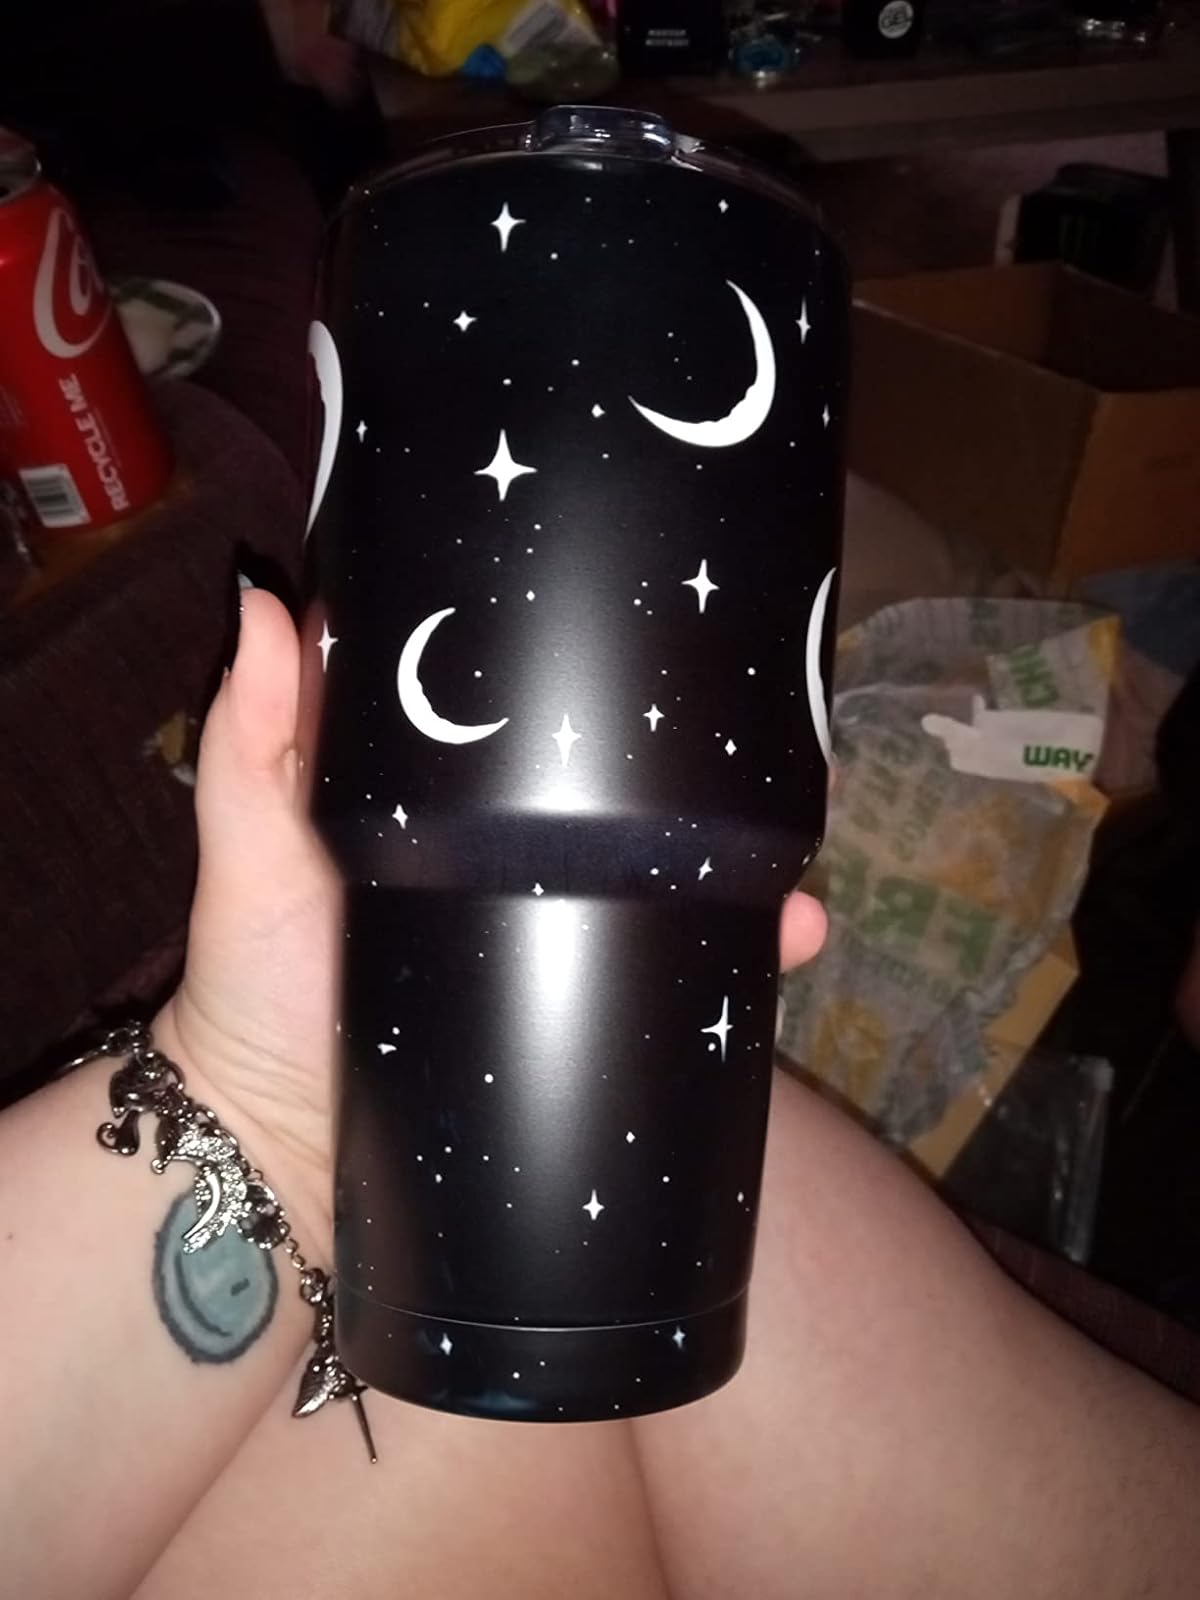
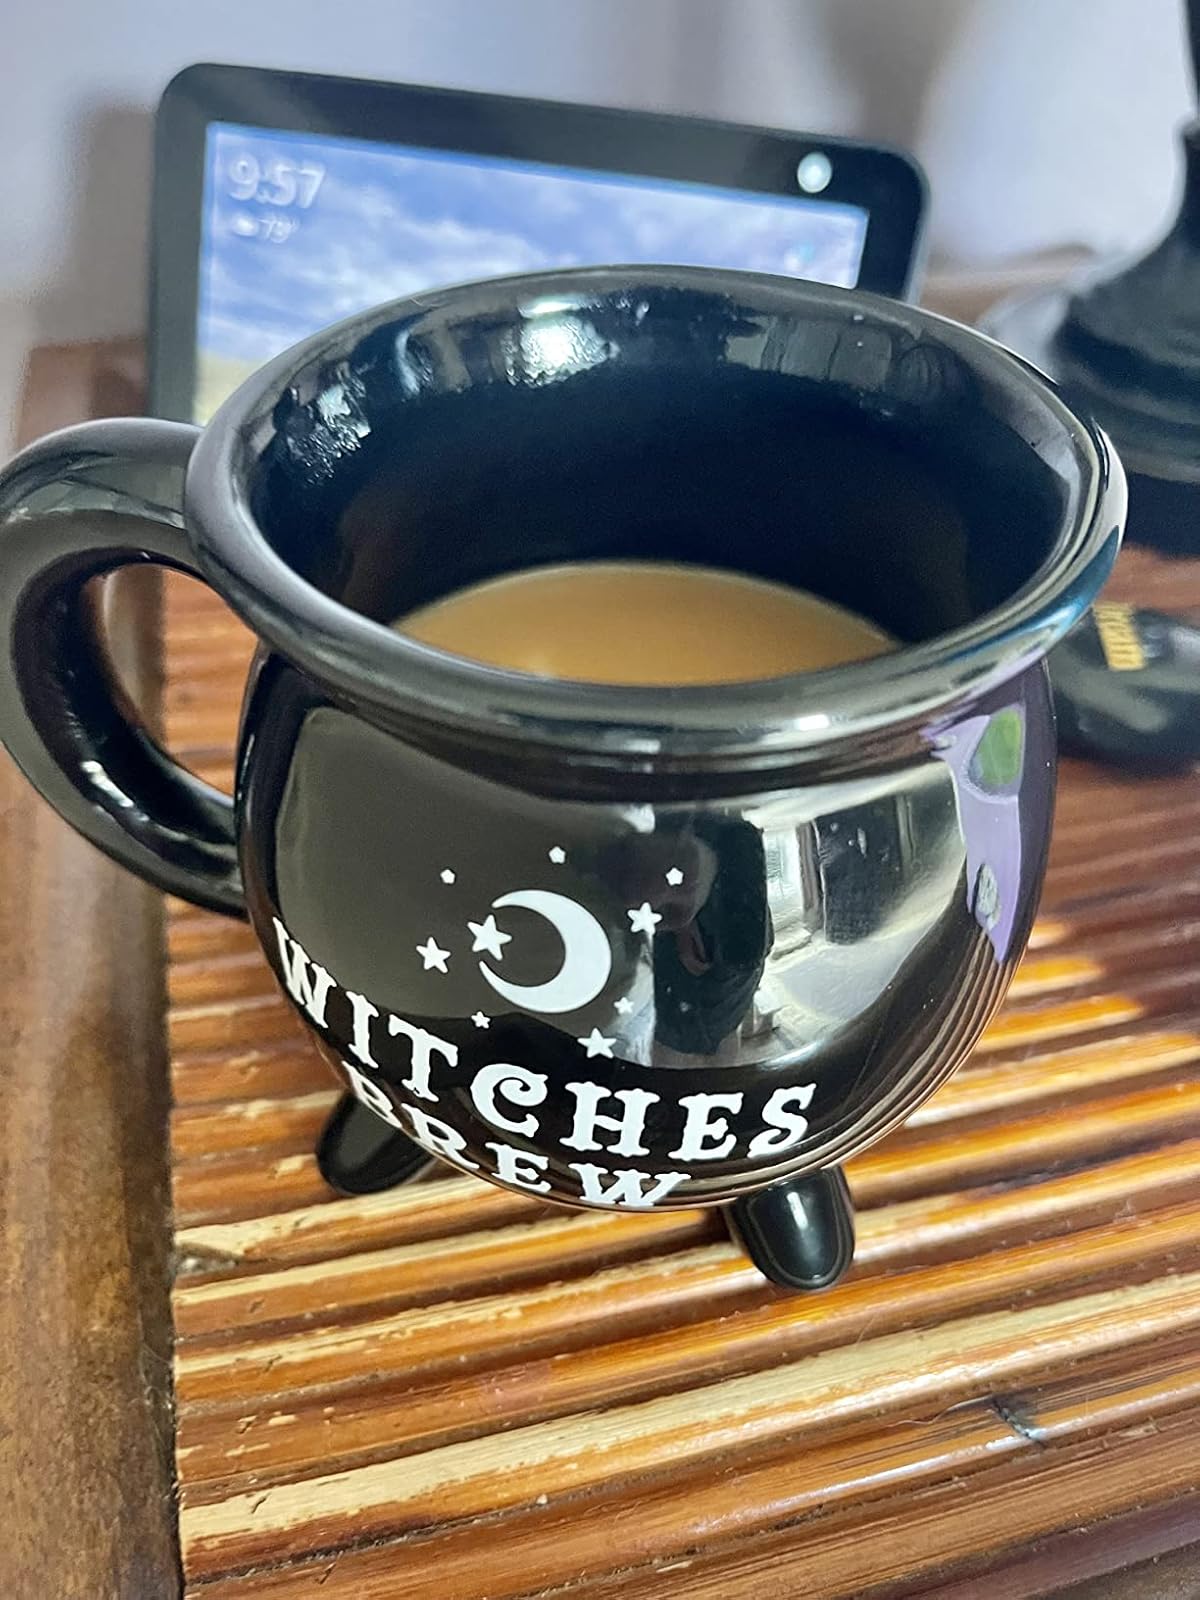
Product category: items_mug
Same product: no